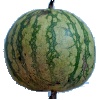
Label: Watermelon 1